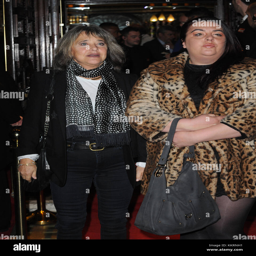
arrivals for the celebration featuring